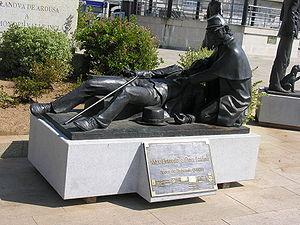
Lumières de bohème est une pièce de théâtre écrite par Ramón María del Valle-Inclán en 1920.
Ramón José Simón Valle-Inclán Peña, connu comme Ramón María del Valle-Inclán, né à Vilanova de Arousa le 28 octobre 1866 et mort à Saint-Jacques-de-Compostelle le 5 janvier 1936, est un dramaturge, poète et romancier espagnol. Il fait partie du mouvement moderniste en Espagne et fut proche, dans ses dernières œuvres, de l'âme de la Génération de 98 ; il est considéré comme un auteur clef de la littérature espagnole du XXᵉ siècle.